Consorts of Ganesha

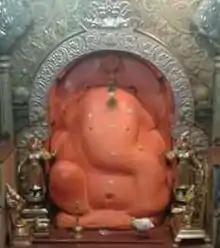
Central image of Ganesha with Siddhi and Buddhi on his side, Morgaon temple.

The "Ganesha Purana" and the "Mudgala Purana" contain descriptions of Ganesha flanked by Siddhi and Buddhi. In these two Puranas they appear as an intrinsic part of Ganapati and according to Thapan do not require any special rituals associated with shakti worship. In Chapter I.18.24–39 of the "Ganesha Purana", performs worship in honor of Ganesha, and during it Ganesha himself causes Buddhi and Siddhi to appear so that can offer them back to Ganesha. Ganesha accepts them as offerings. In "Ganesha Purana" I.65.10–12 there is a variant of this incident, in which various gods are giving presents to Ganesha, but in this case Siddhi and Buddhi are born from 's mind and are given by to Ganesha.